Borġ in-Nadur

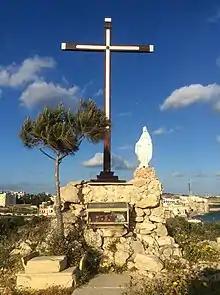
Cross on the top of Borġ in-Nadur Hill

The temple was discovered in the 16th century. The French cleric John Quintin noticed the various scattered megaliths and ruined structures and identified them as the ruins of a sanctuary of Hercules. The first excavations took place two centuries later, when Annetto Caruana dug various trenches inside the temple complex and discovered the Bronze Age fortification.